Isaac H. Smith Jr. House

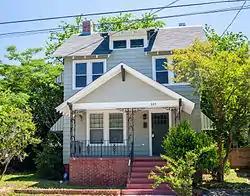
Isaac H. Smith Jr. House, May 2013

Isaac H. Smith Jr. House is a historic home located at New Bern, Craven County, North Carolina. It was built between 1923 and 1924, and is a two-story American Craftsman style frame dwelling with a brick basement and small attic story. It was the home of Isaac H. Smith Jr. (1899–1953), one of New Bern's most financially successful African-American businessmen.